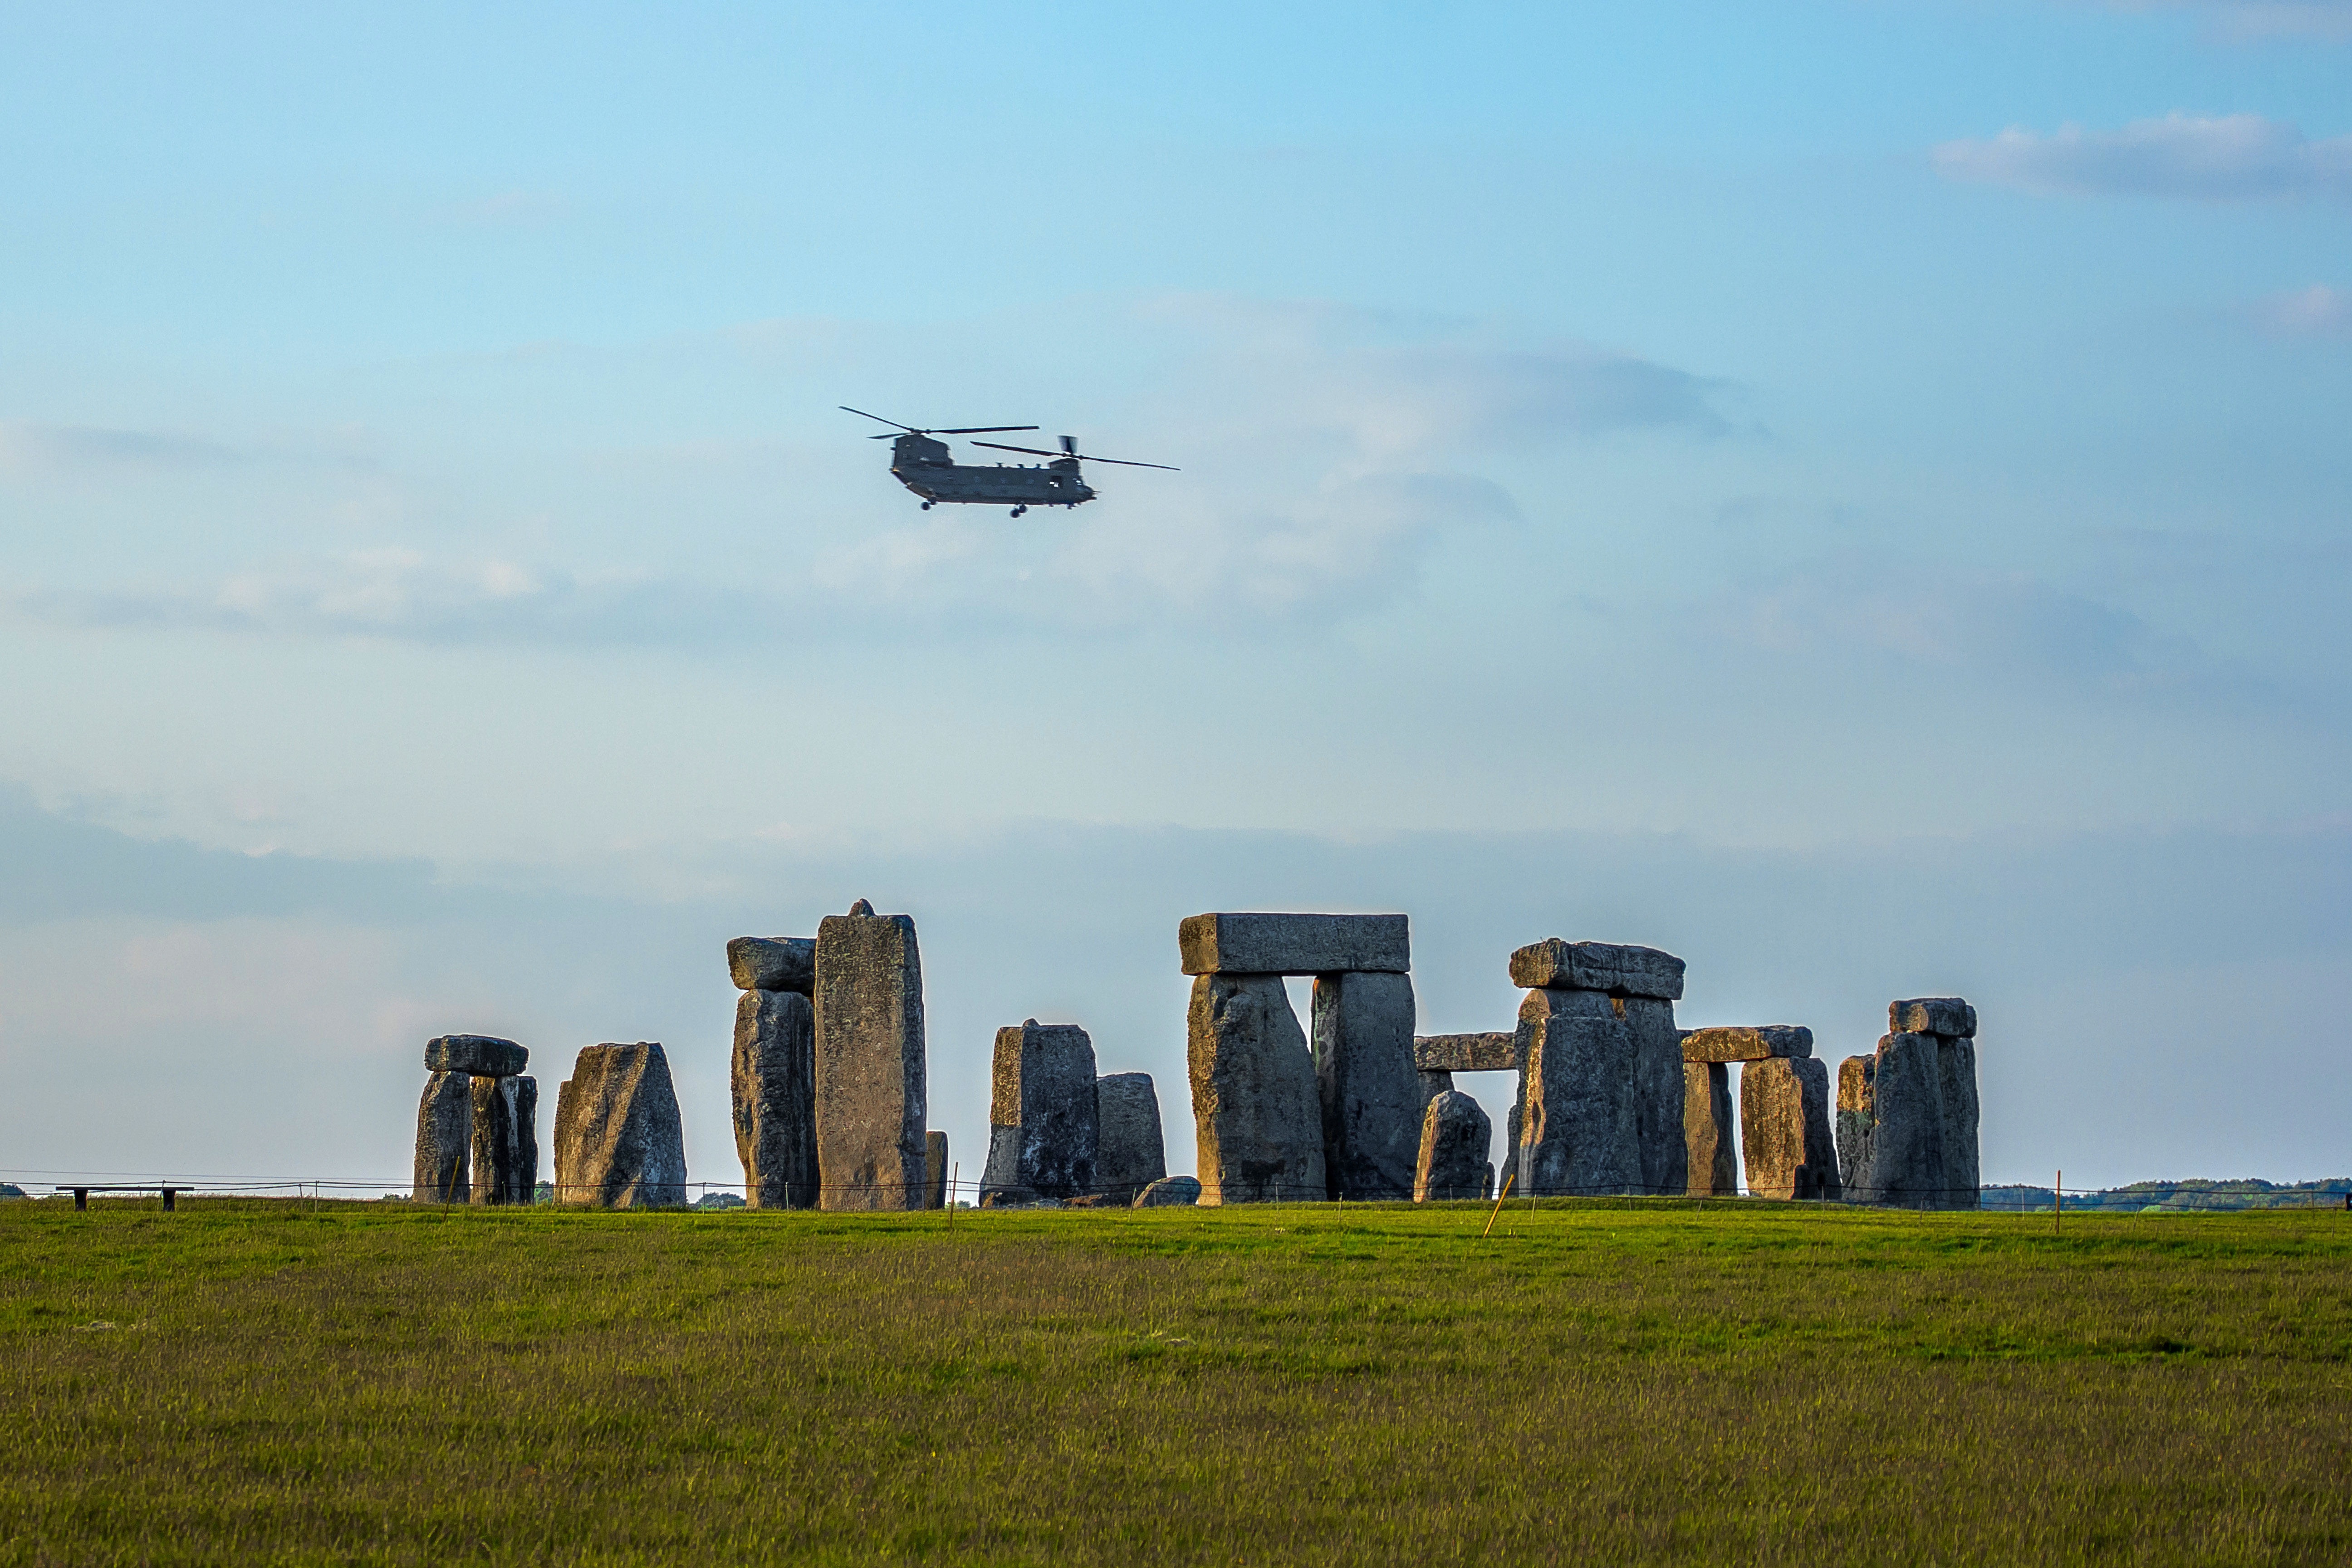
horizon, silhouette, sky, skyline, monument, aircraft, vehicle, aviation, flight, helicopter, plain, stonehenge, the sky, atmosphere of earth